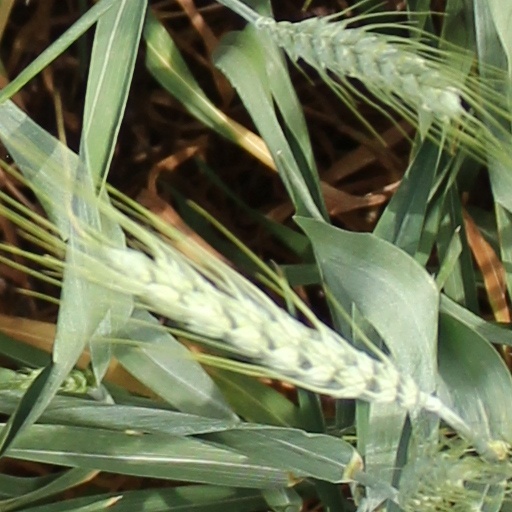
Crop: wheat